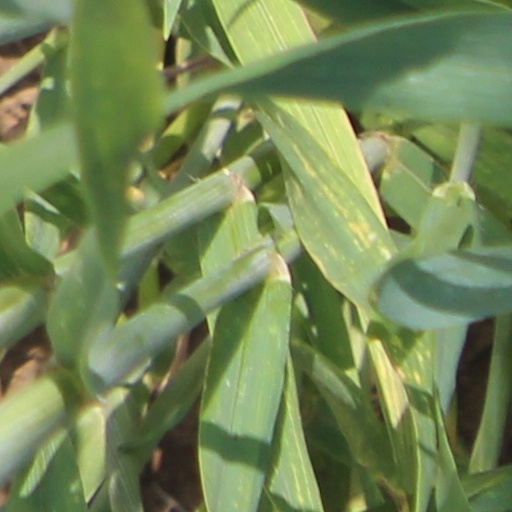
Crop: wheat